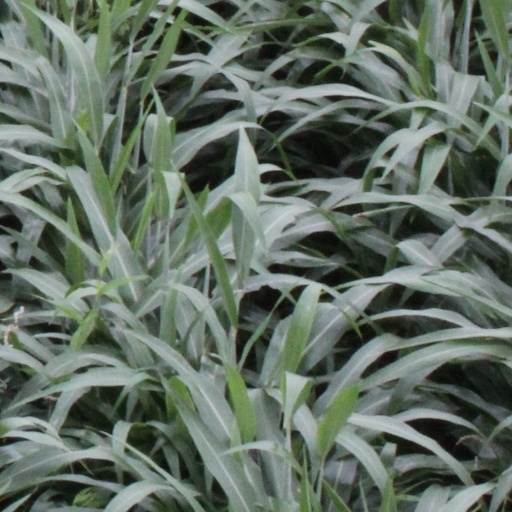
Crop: sorghum